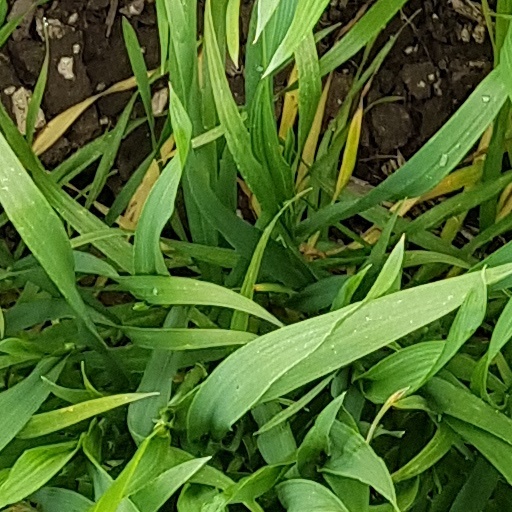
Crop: wheat